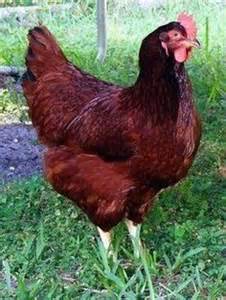
Label: gallina